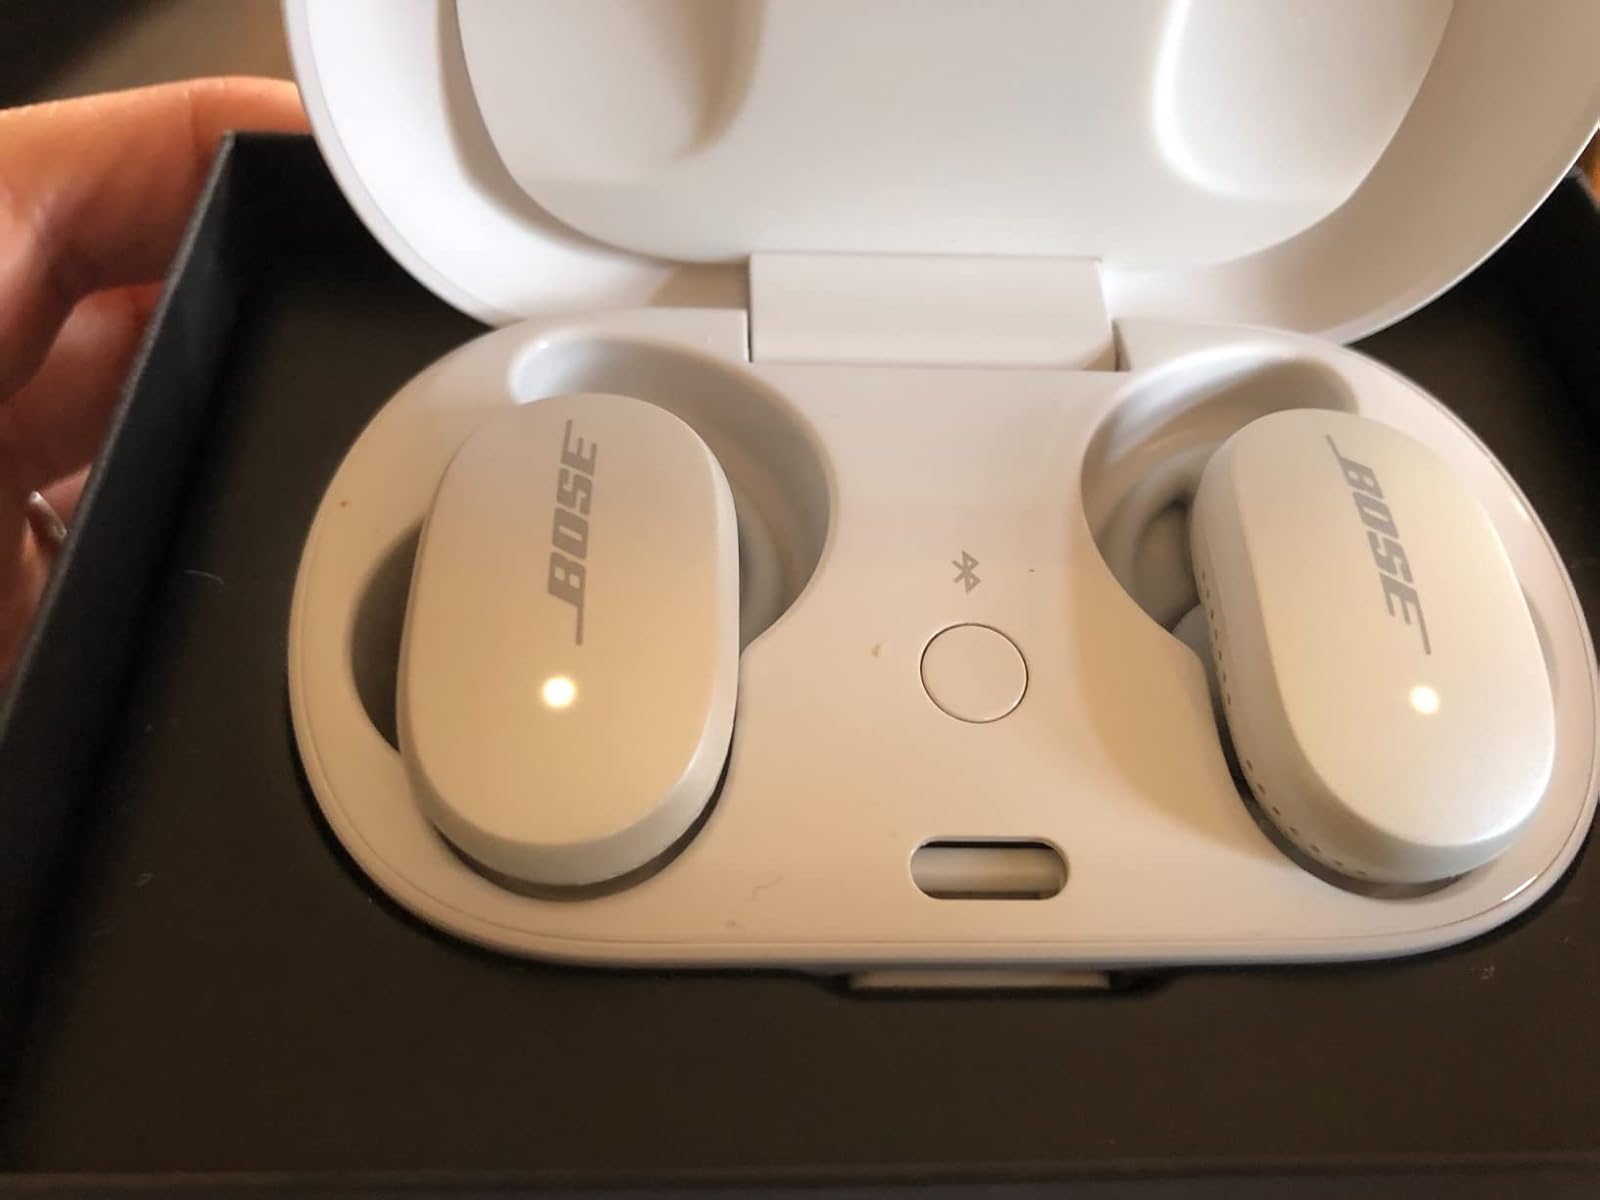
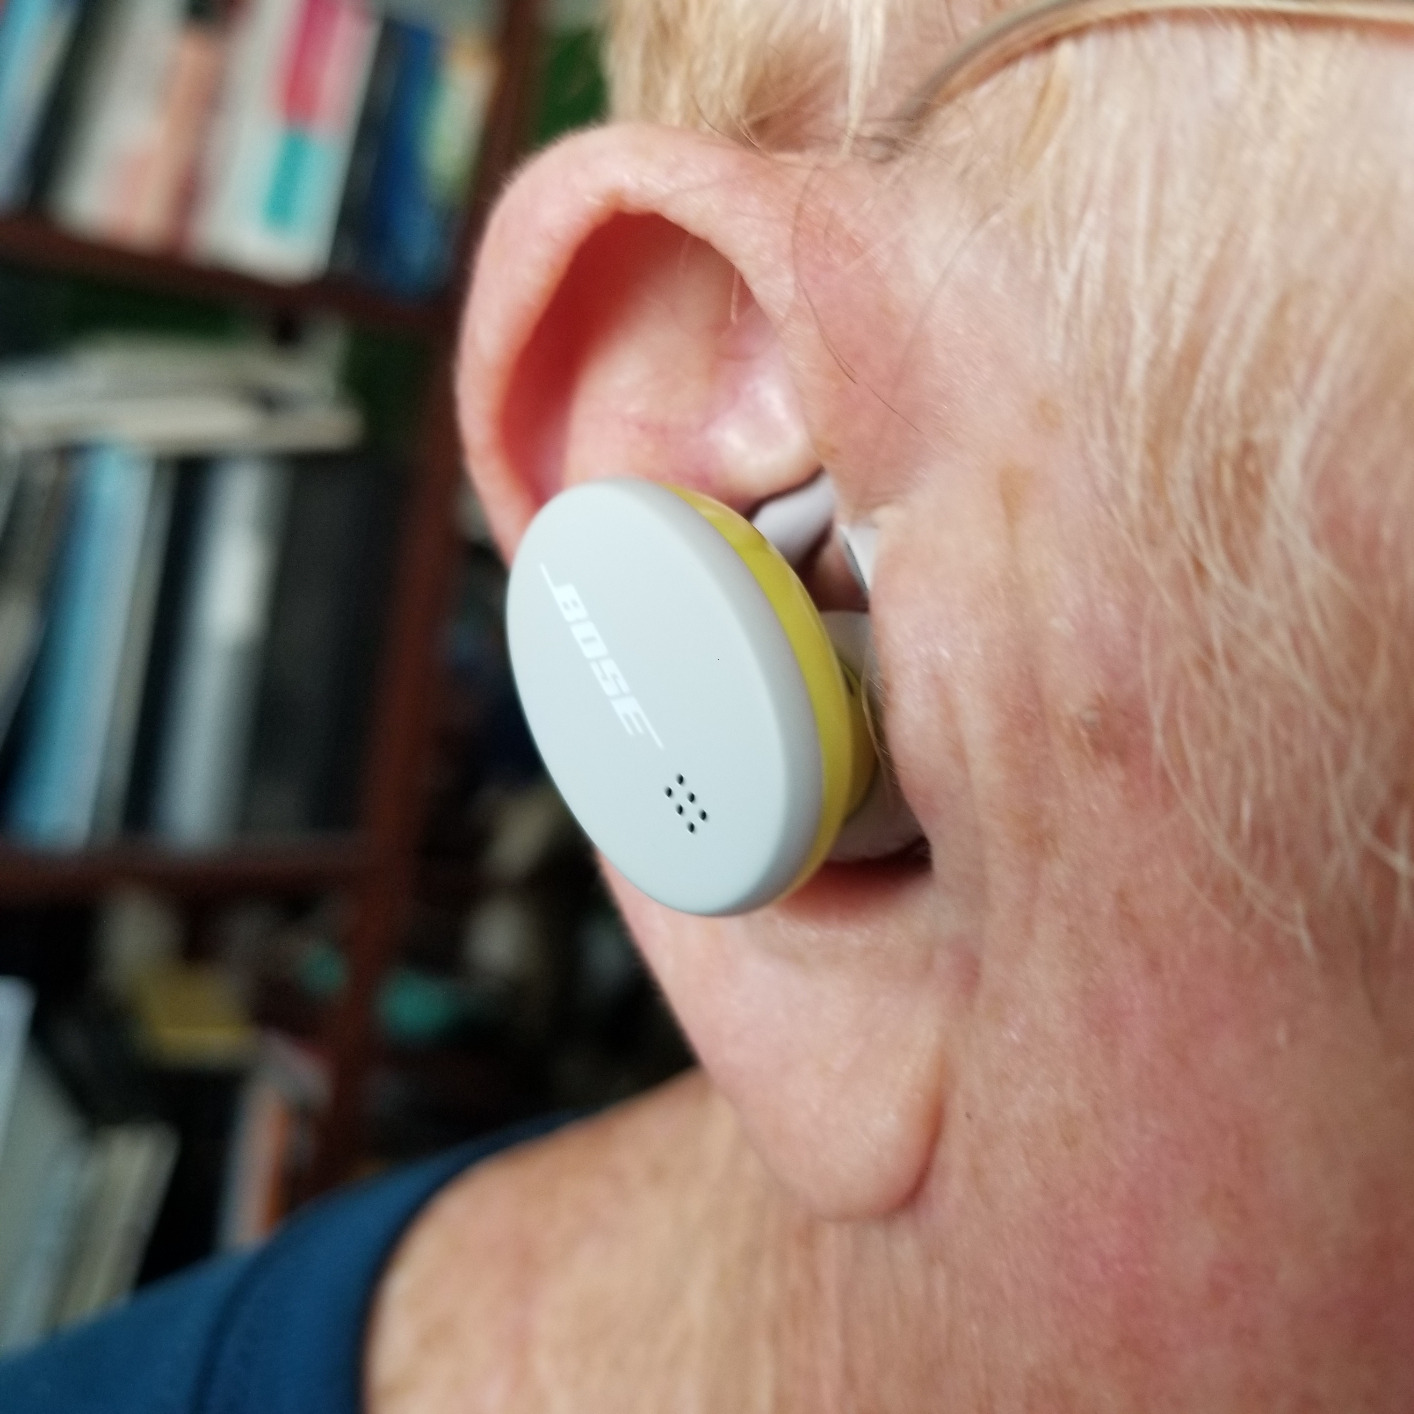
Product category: earbuds
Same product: no